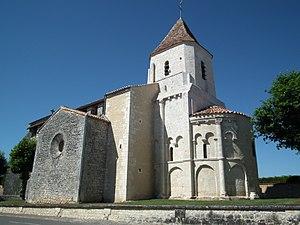
L'église romane de Guitinières
L'église Saint-Romain est une église catholique située à Guitinières, en France.
Guitinières est une commune du Sud-Ouest de la France située dans le département de la Charente-Maritime.